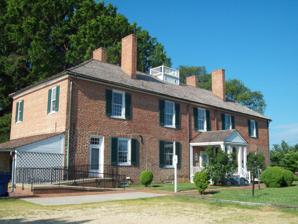
Building: Tudor Hall (Leonardtown, Maryland)
Country: United States of America
Year built: 1798
Historic house in Maryland, United States United States historic place Tudor Hall U.S. National Register of Historic Places Tudor Hall, July 2009 Show map of Maryland Show map of the United States Location Tudor Hall Rd., Leonardtown, Maryland Coordinates 38°17′14″N 76°38′5″W / 38.28722°N 76.63472°W / 38.28722; -76.63472 Built 1798 Architect Barnes, Abraham NRHP reference No. 73002172 Added to NRHP April 26, 1973 Tudor Hall is a historic home located at Leonardtown , St. Mary's County , Maryland .  It is a large, rectangular, 2 + 1 ⁄ 2 -story, Georgian brick building built about 1798. It is one of the oldest buildings in Leonardtown, which was created by the Maryland Legislature in 1720. It is home to the St. Mary's County Historical Society. It was listed on the National Register of Historic Places in 1973. References